Troy Savings Bank Music Hall

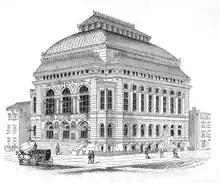
Engraving from 1876

The Troy Savings Bank was founded in 1823 and moved to its current location in 1870. In appreciation of the community's support, the plans for the new building called for a music hall to be built on the upper floors.